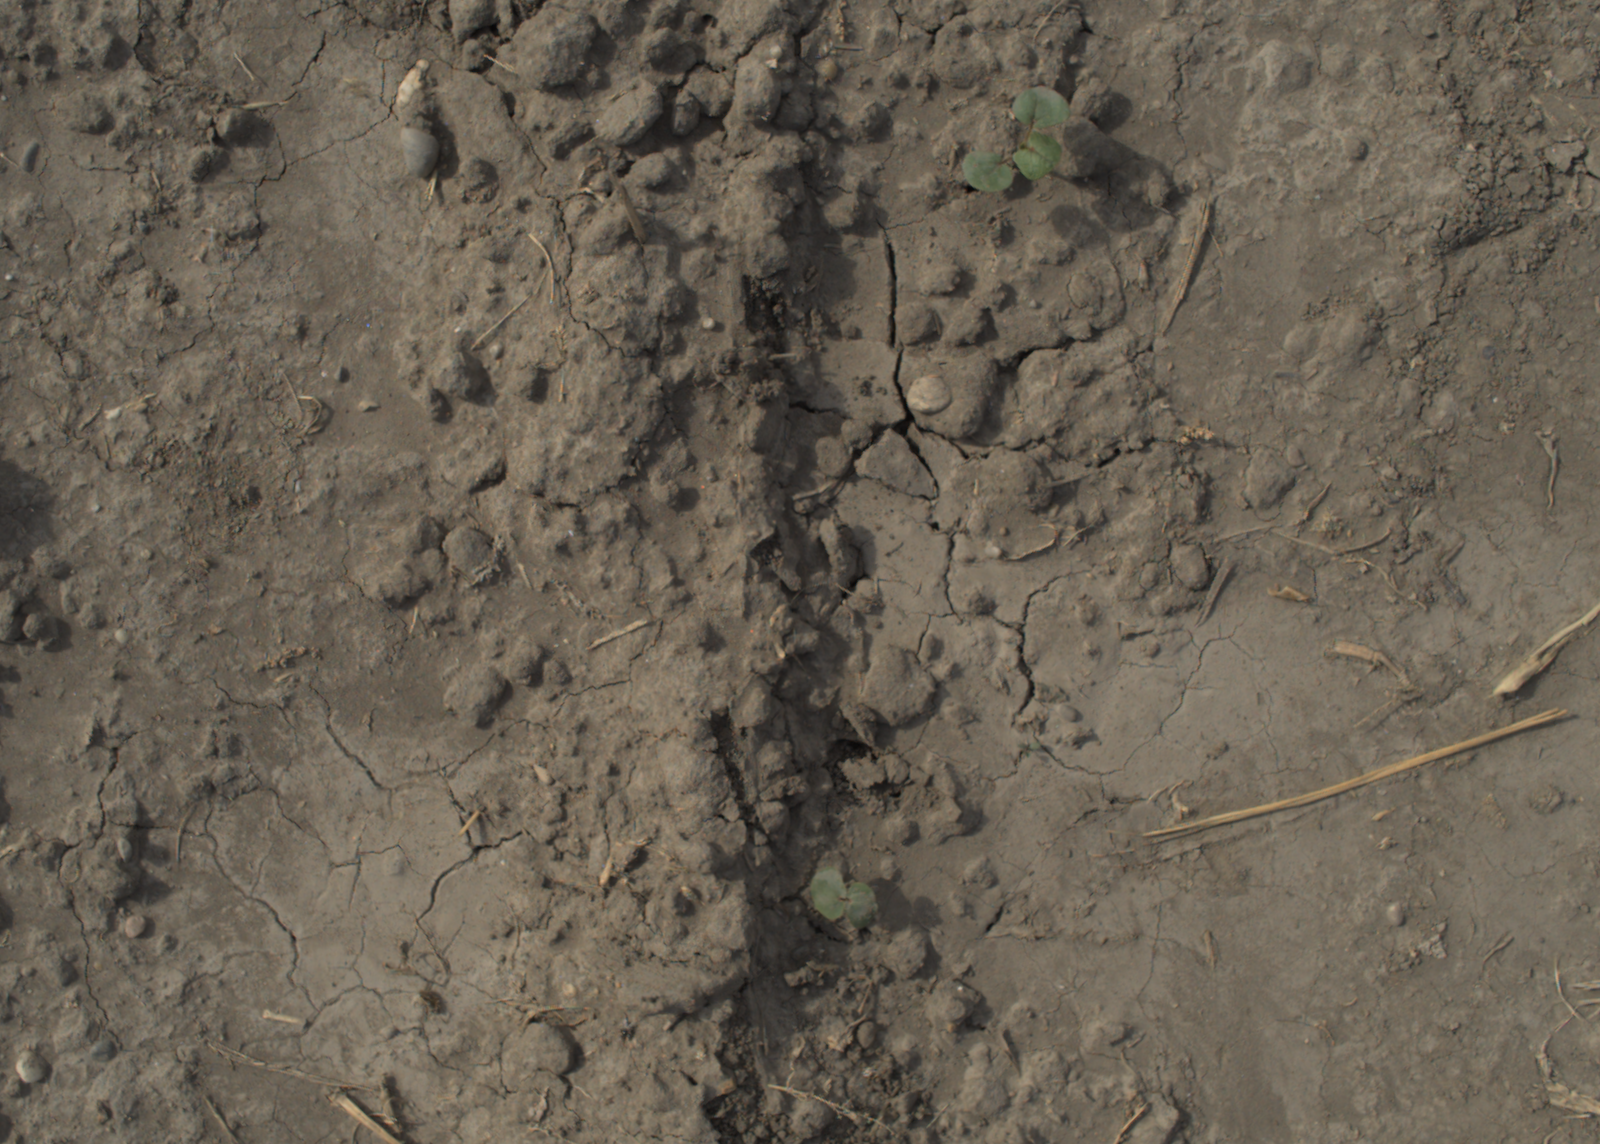
Capture date: 16.09.2021 11:14:19
Weather: mixed
Wind: light
Seeding date: 02.09.2021
Plant canopy height (mm): 957